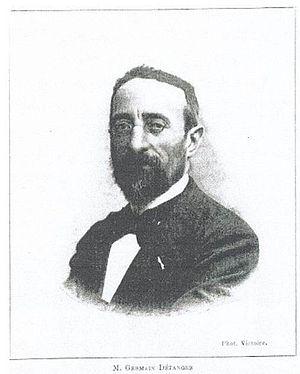
Portrait de Germain DéTANGER
Germain Détanger, né le 27 juillet 1846 à Lyon, mort dans la même ville le 25 janvier 1902, est un peintre français.